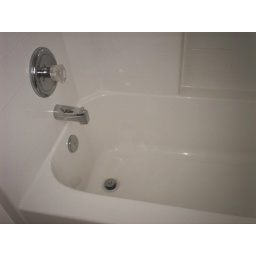
The tub/shower looks like it was never used! Needs new light fixture. Single sink and window above toilet.